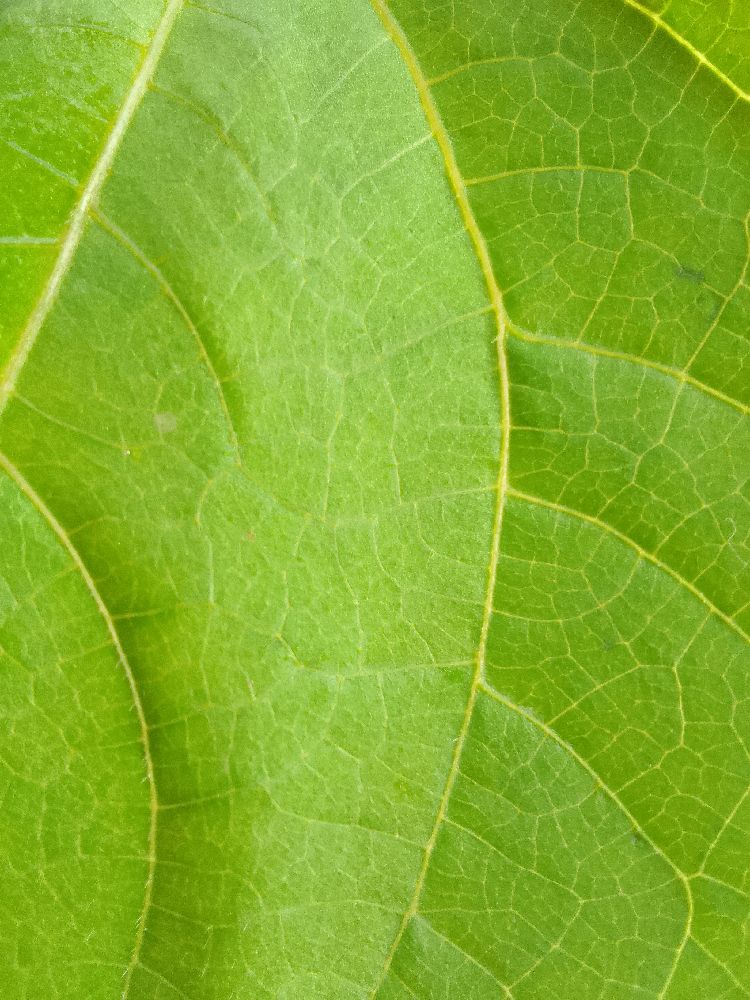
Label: healthy